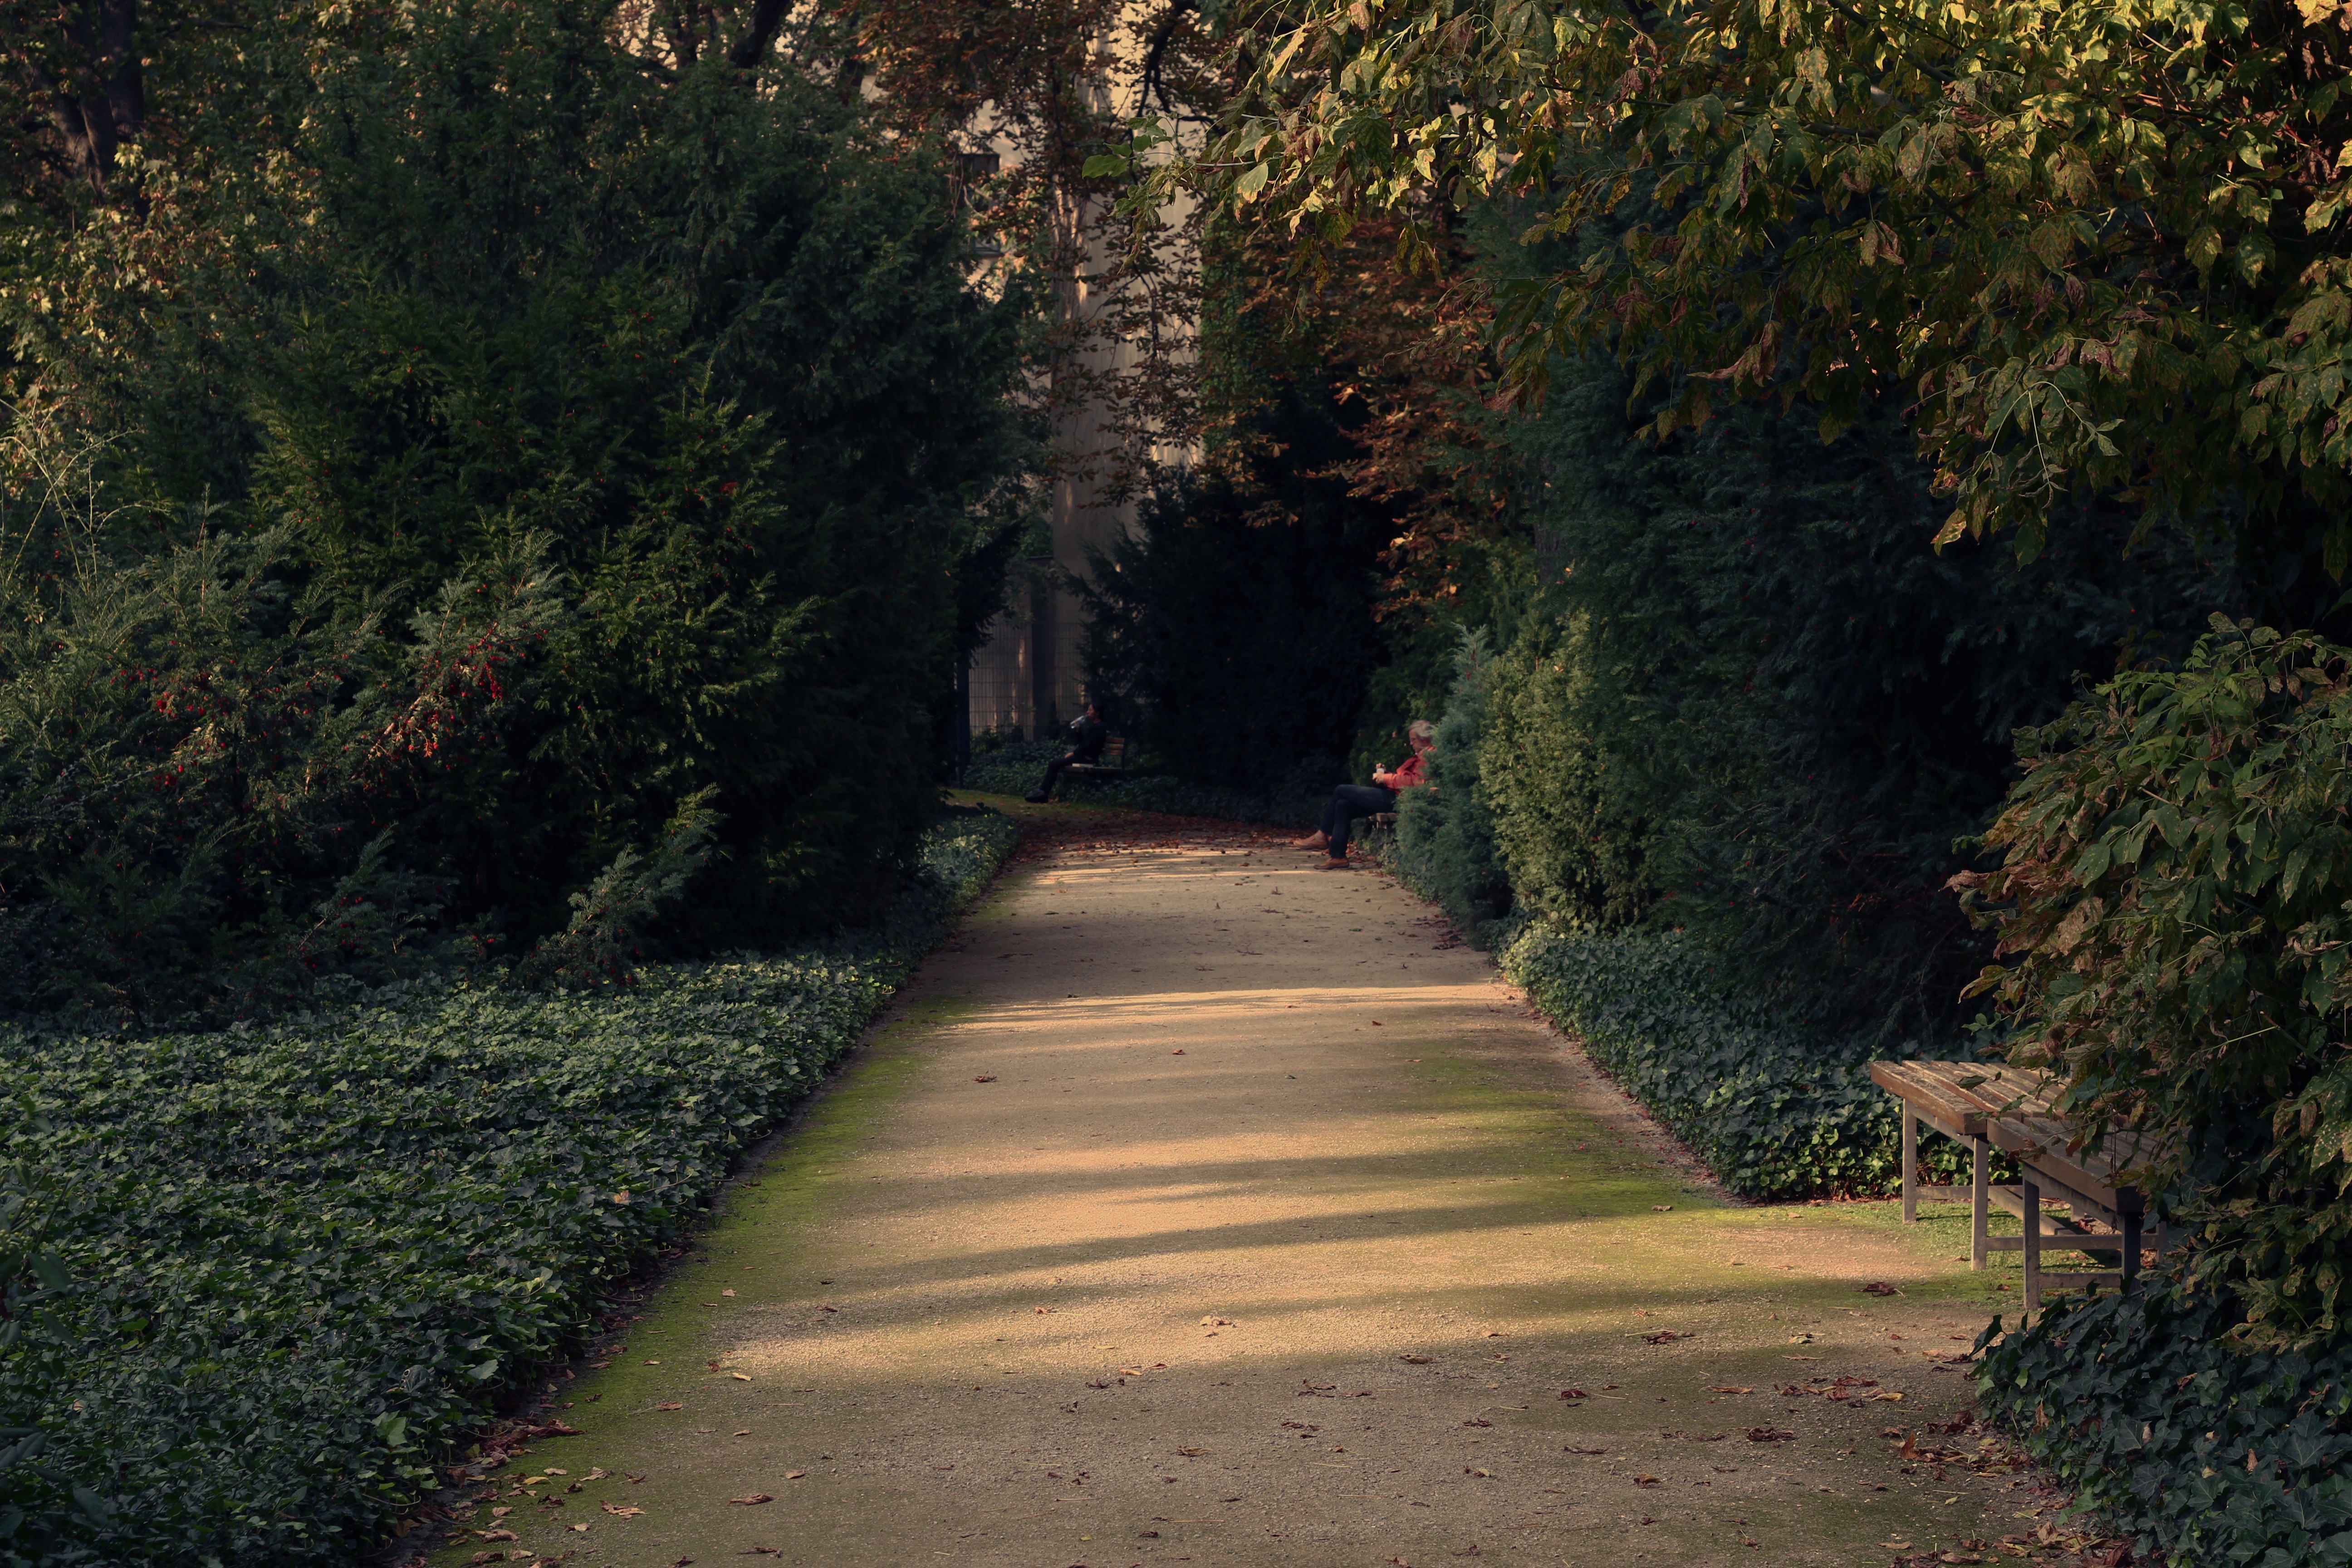
landscape, tree, nature, forest, path, grass, plant, road, trail, lawn, leaf, bush, green, autumn, park, garden, season, waterway, infrastructure, shrub, woodland, rural area, woody plant